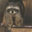
Label: raccoon